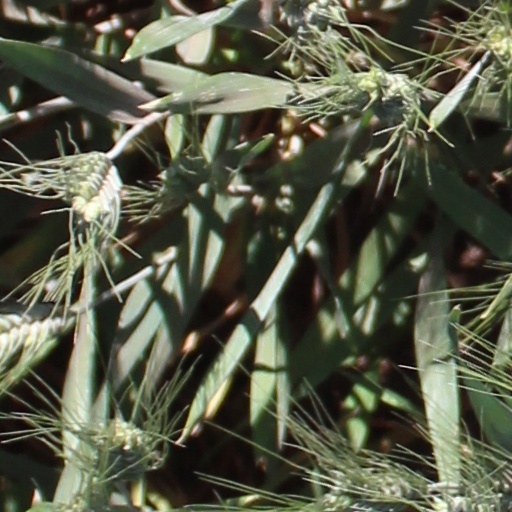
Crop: wheat